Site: brandenburg
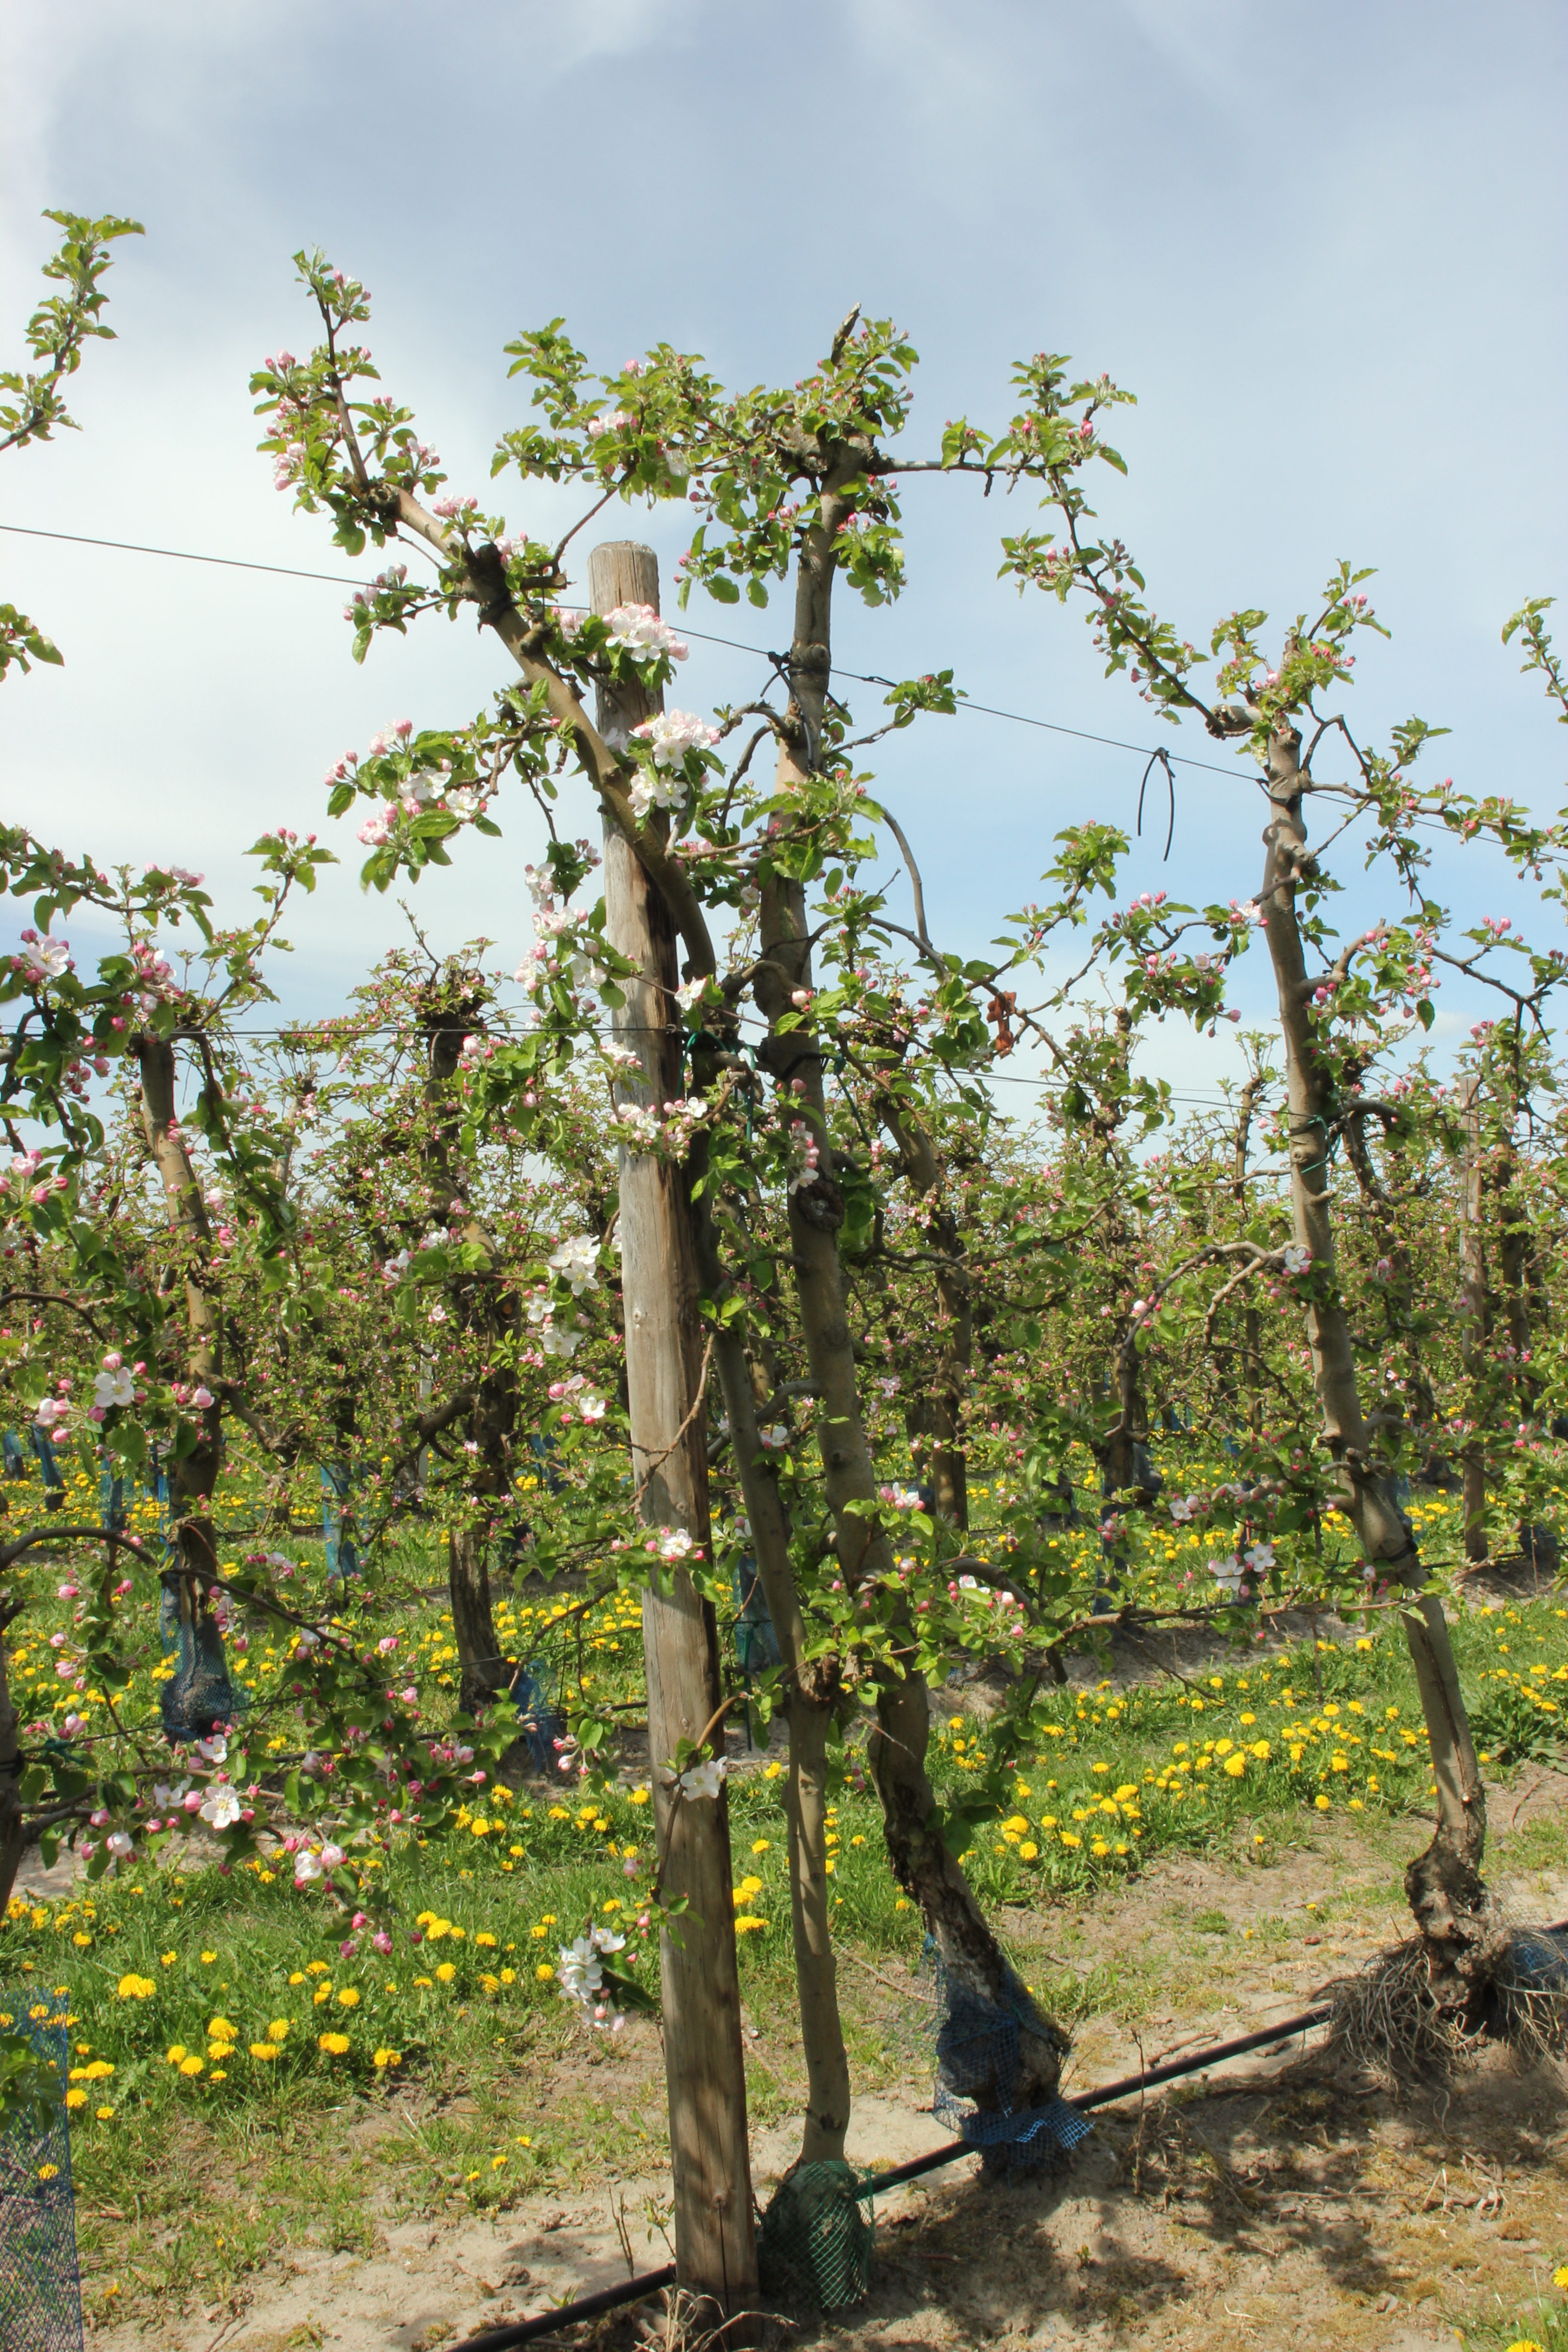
Growth stage (BBCH 57): Inflorescence emergence